Leprozengracht

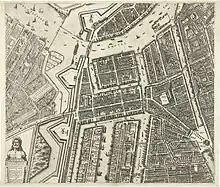
Balthasar Florisz. van Berckenrode - Amsterdam (1625). North at bottom. Vlooyenburg is the rectangular island just above the center. Leprozengracht to the left (E), Houtgracht below (N), Verwerfsgracht to the right (W).

The Leprozengracht was a canal in Amsterdam that defined one side of the Vlooienburg island. Leprozengracht and the connected Houtgracht canal were filled in 1882 to form the Waterlooplein.